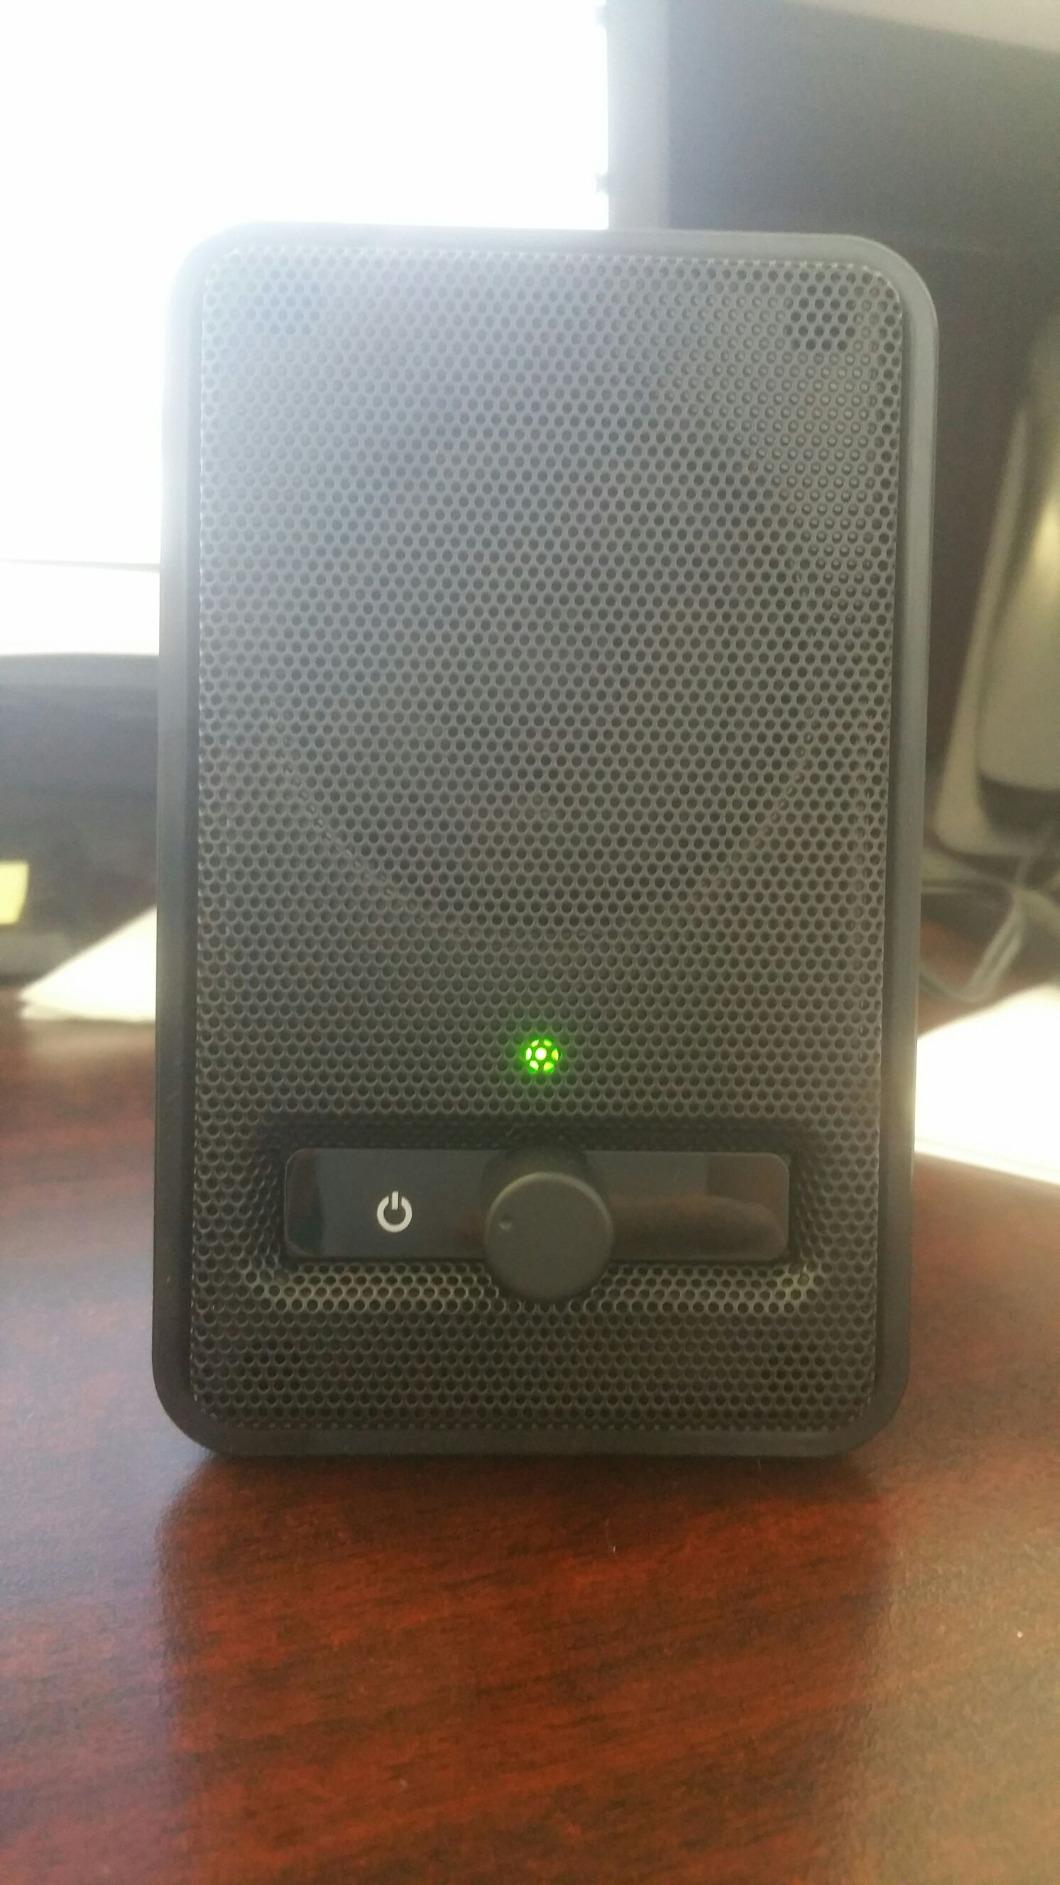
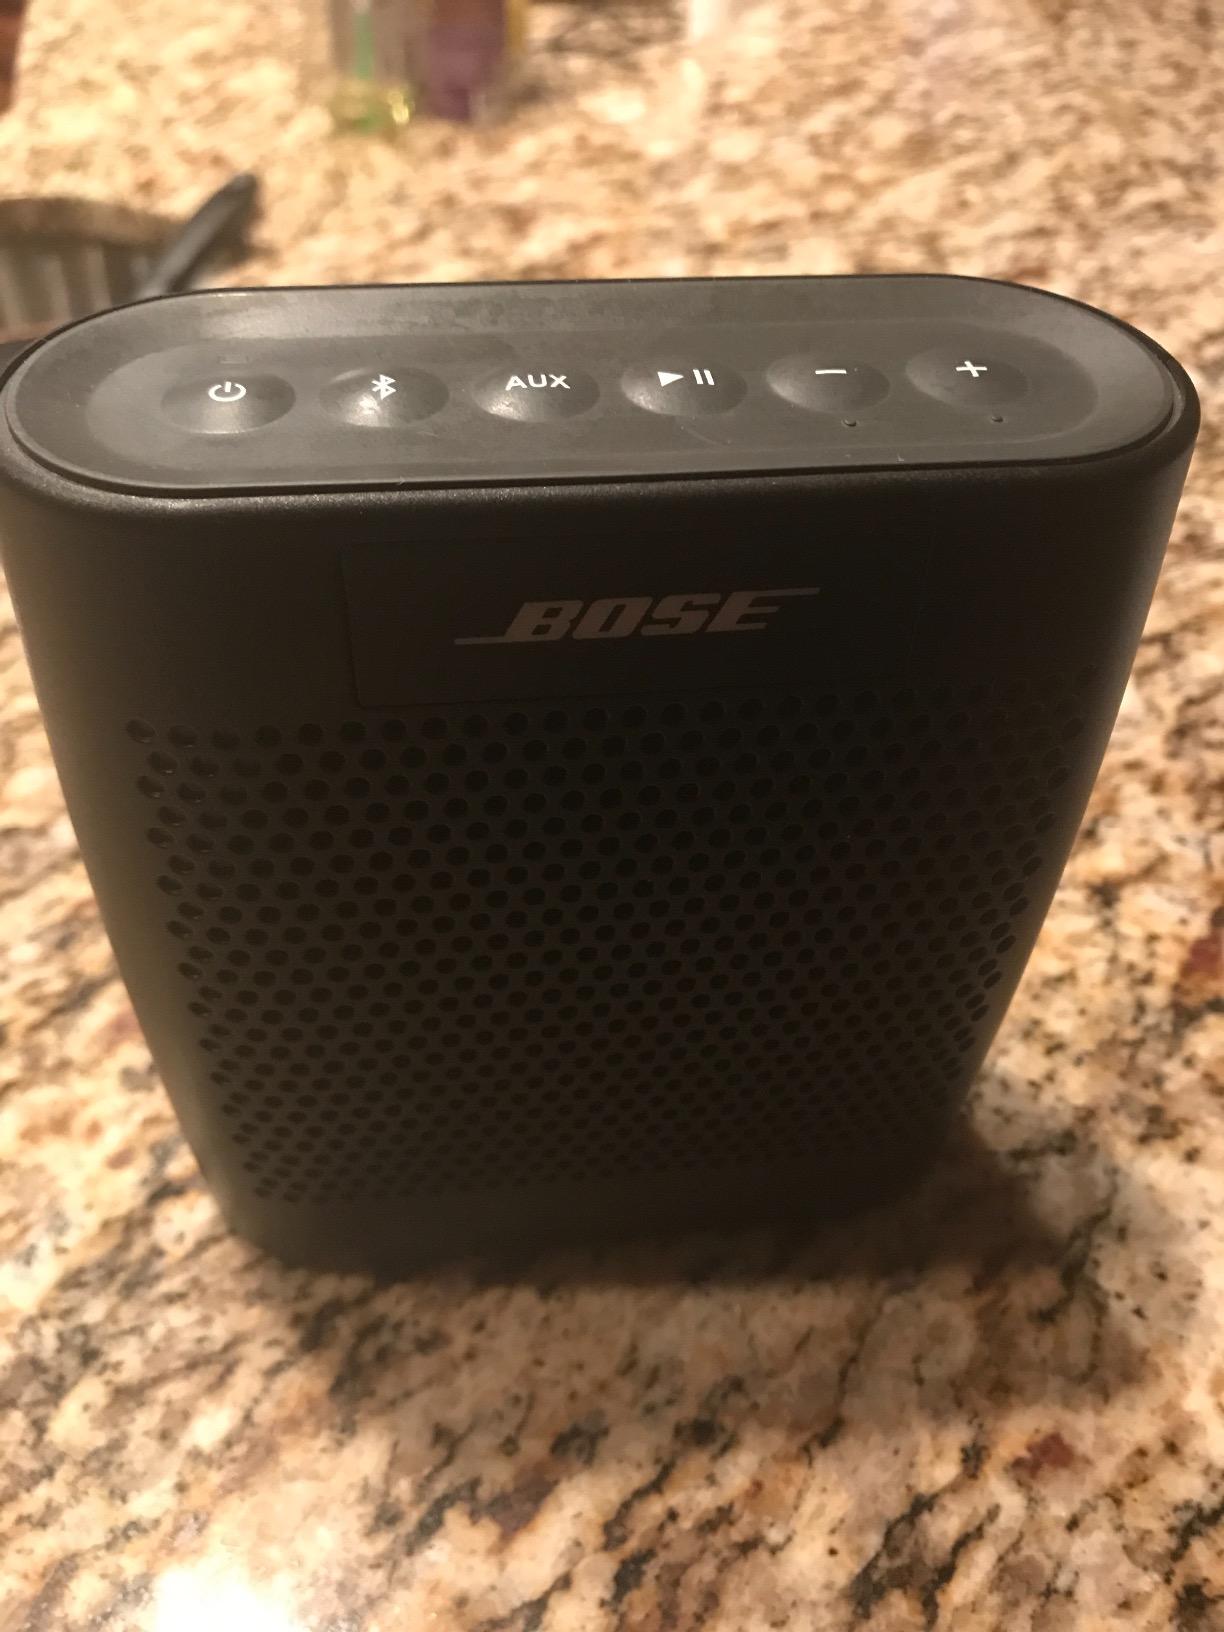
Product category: speaker
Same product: no